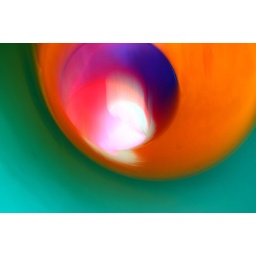
I went up this colorful slide at a playground near my house and zoom in and out while taking this picture.